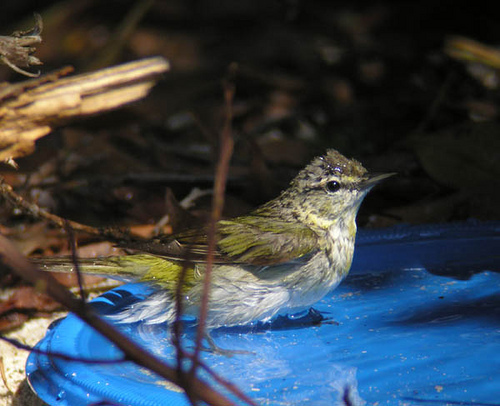
the bird has a small black bill and a black eyering.
this bird is brown with white on its belly and spots all over.
a relatively small dully colored bird with a very small head, and long pointy beak that has green, brown and white feathers and distinct markings all over its body.
this bird has a narrow, pointed bill and a ruffled grey crown.
this small bird has a green back and wings and a white and black patterned crown.
this small bird has green feathers, a white belly, a small pointy beak and a light green supercilary.
this bird has a belly that is white and yellow
this bird is brown with white on its stomach and has a very short beak.
this small bird has a splash of yellow on it's coverts and rump, a white belly and is speckled brown on it's nape and head.
the bird has a small black bill and a spotted back and belly.
Species: Tennessee Warbler